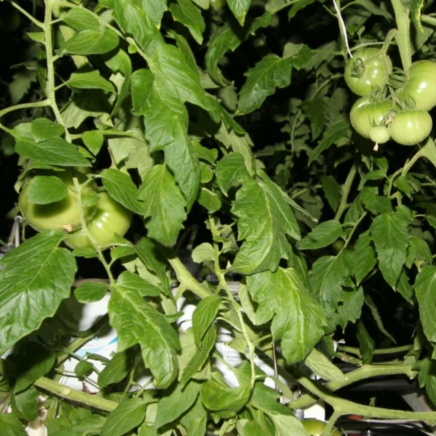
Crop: tomato